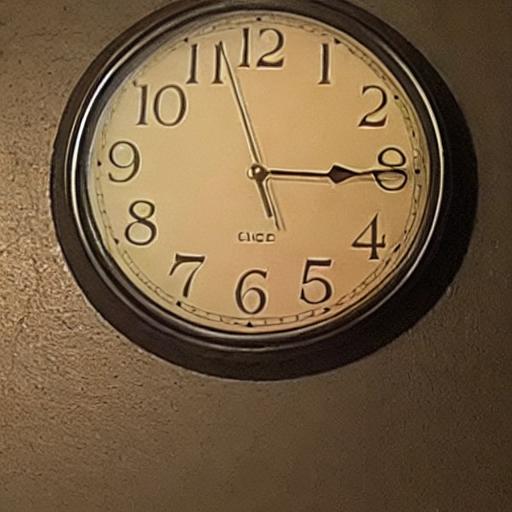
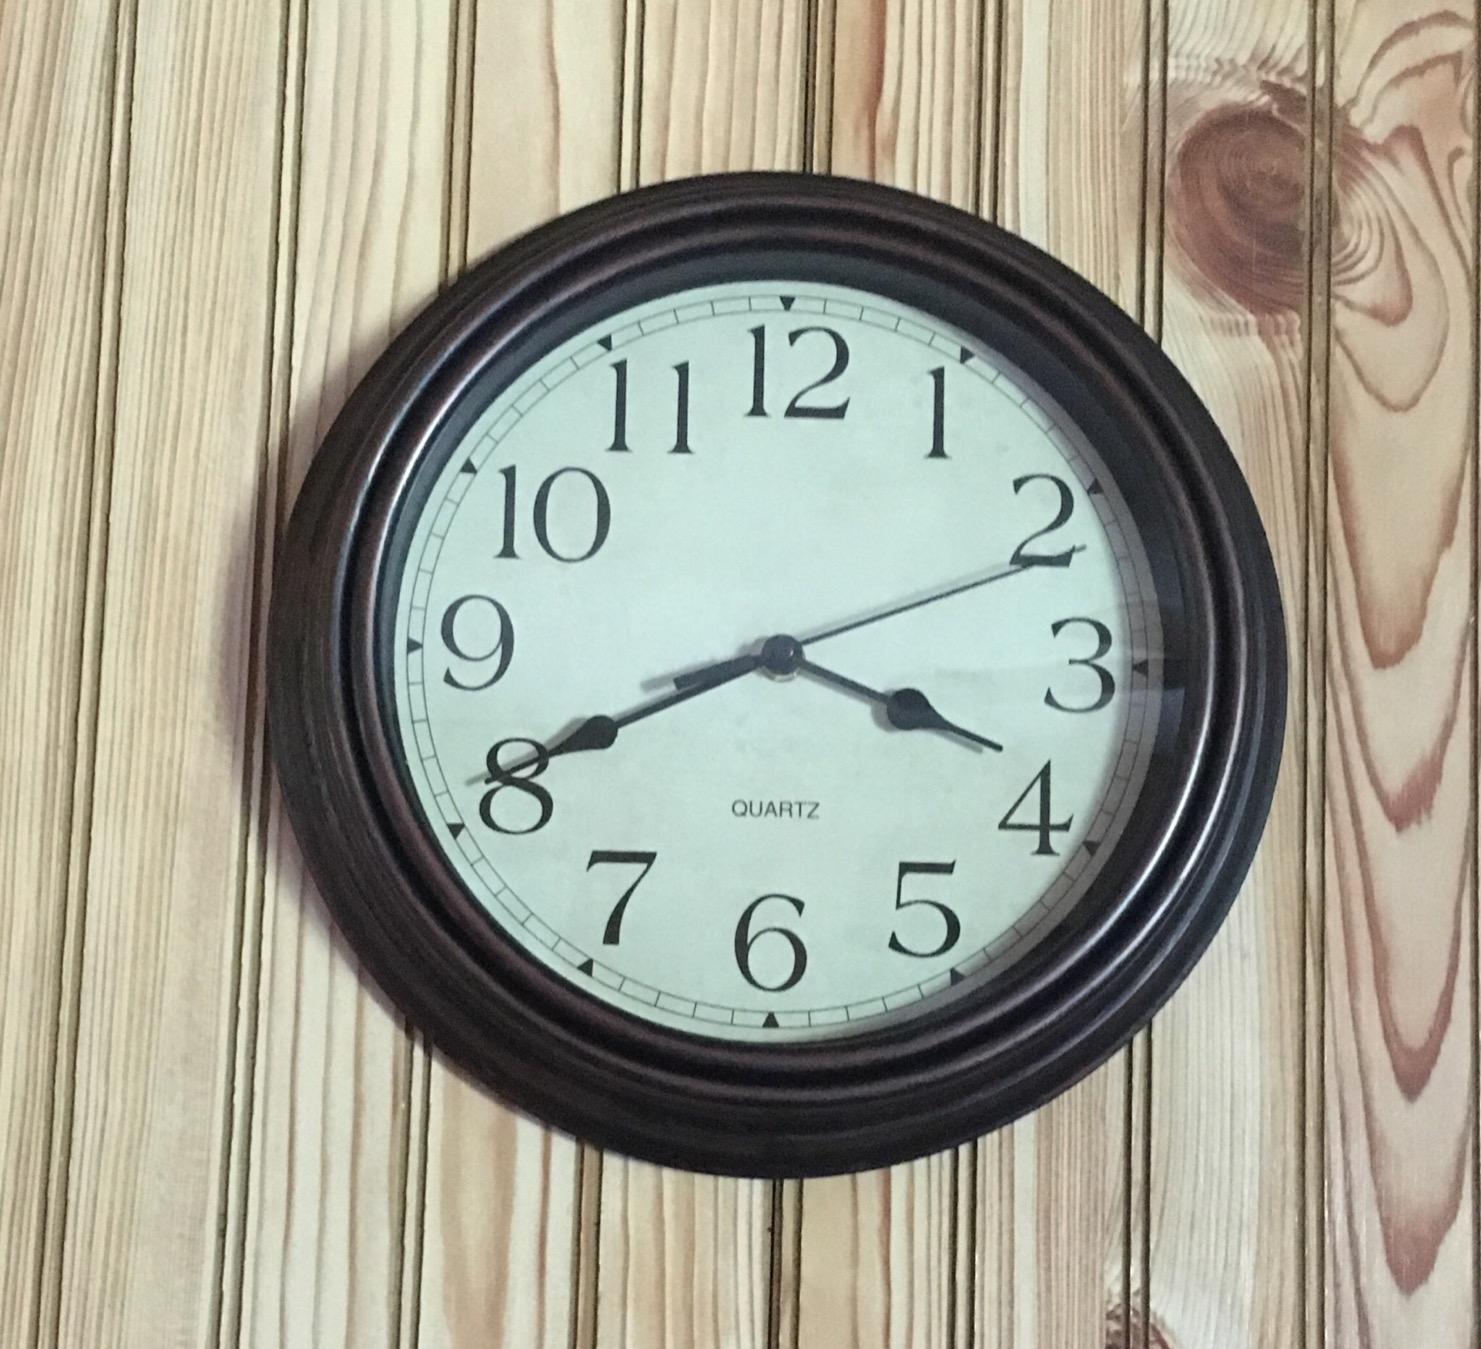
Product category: clock
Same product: no